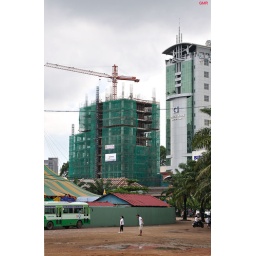
Central park office building and office block under construction